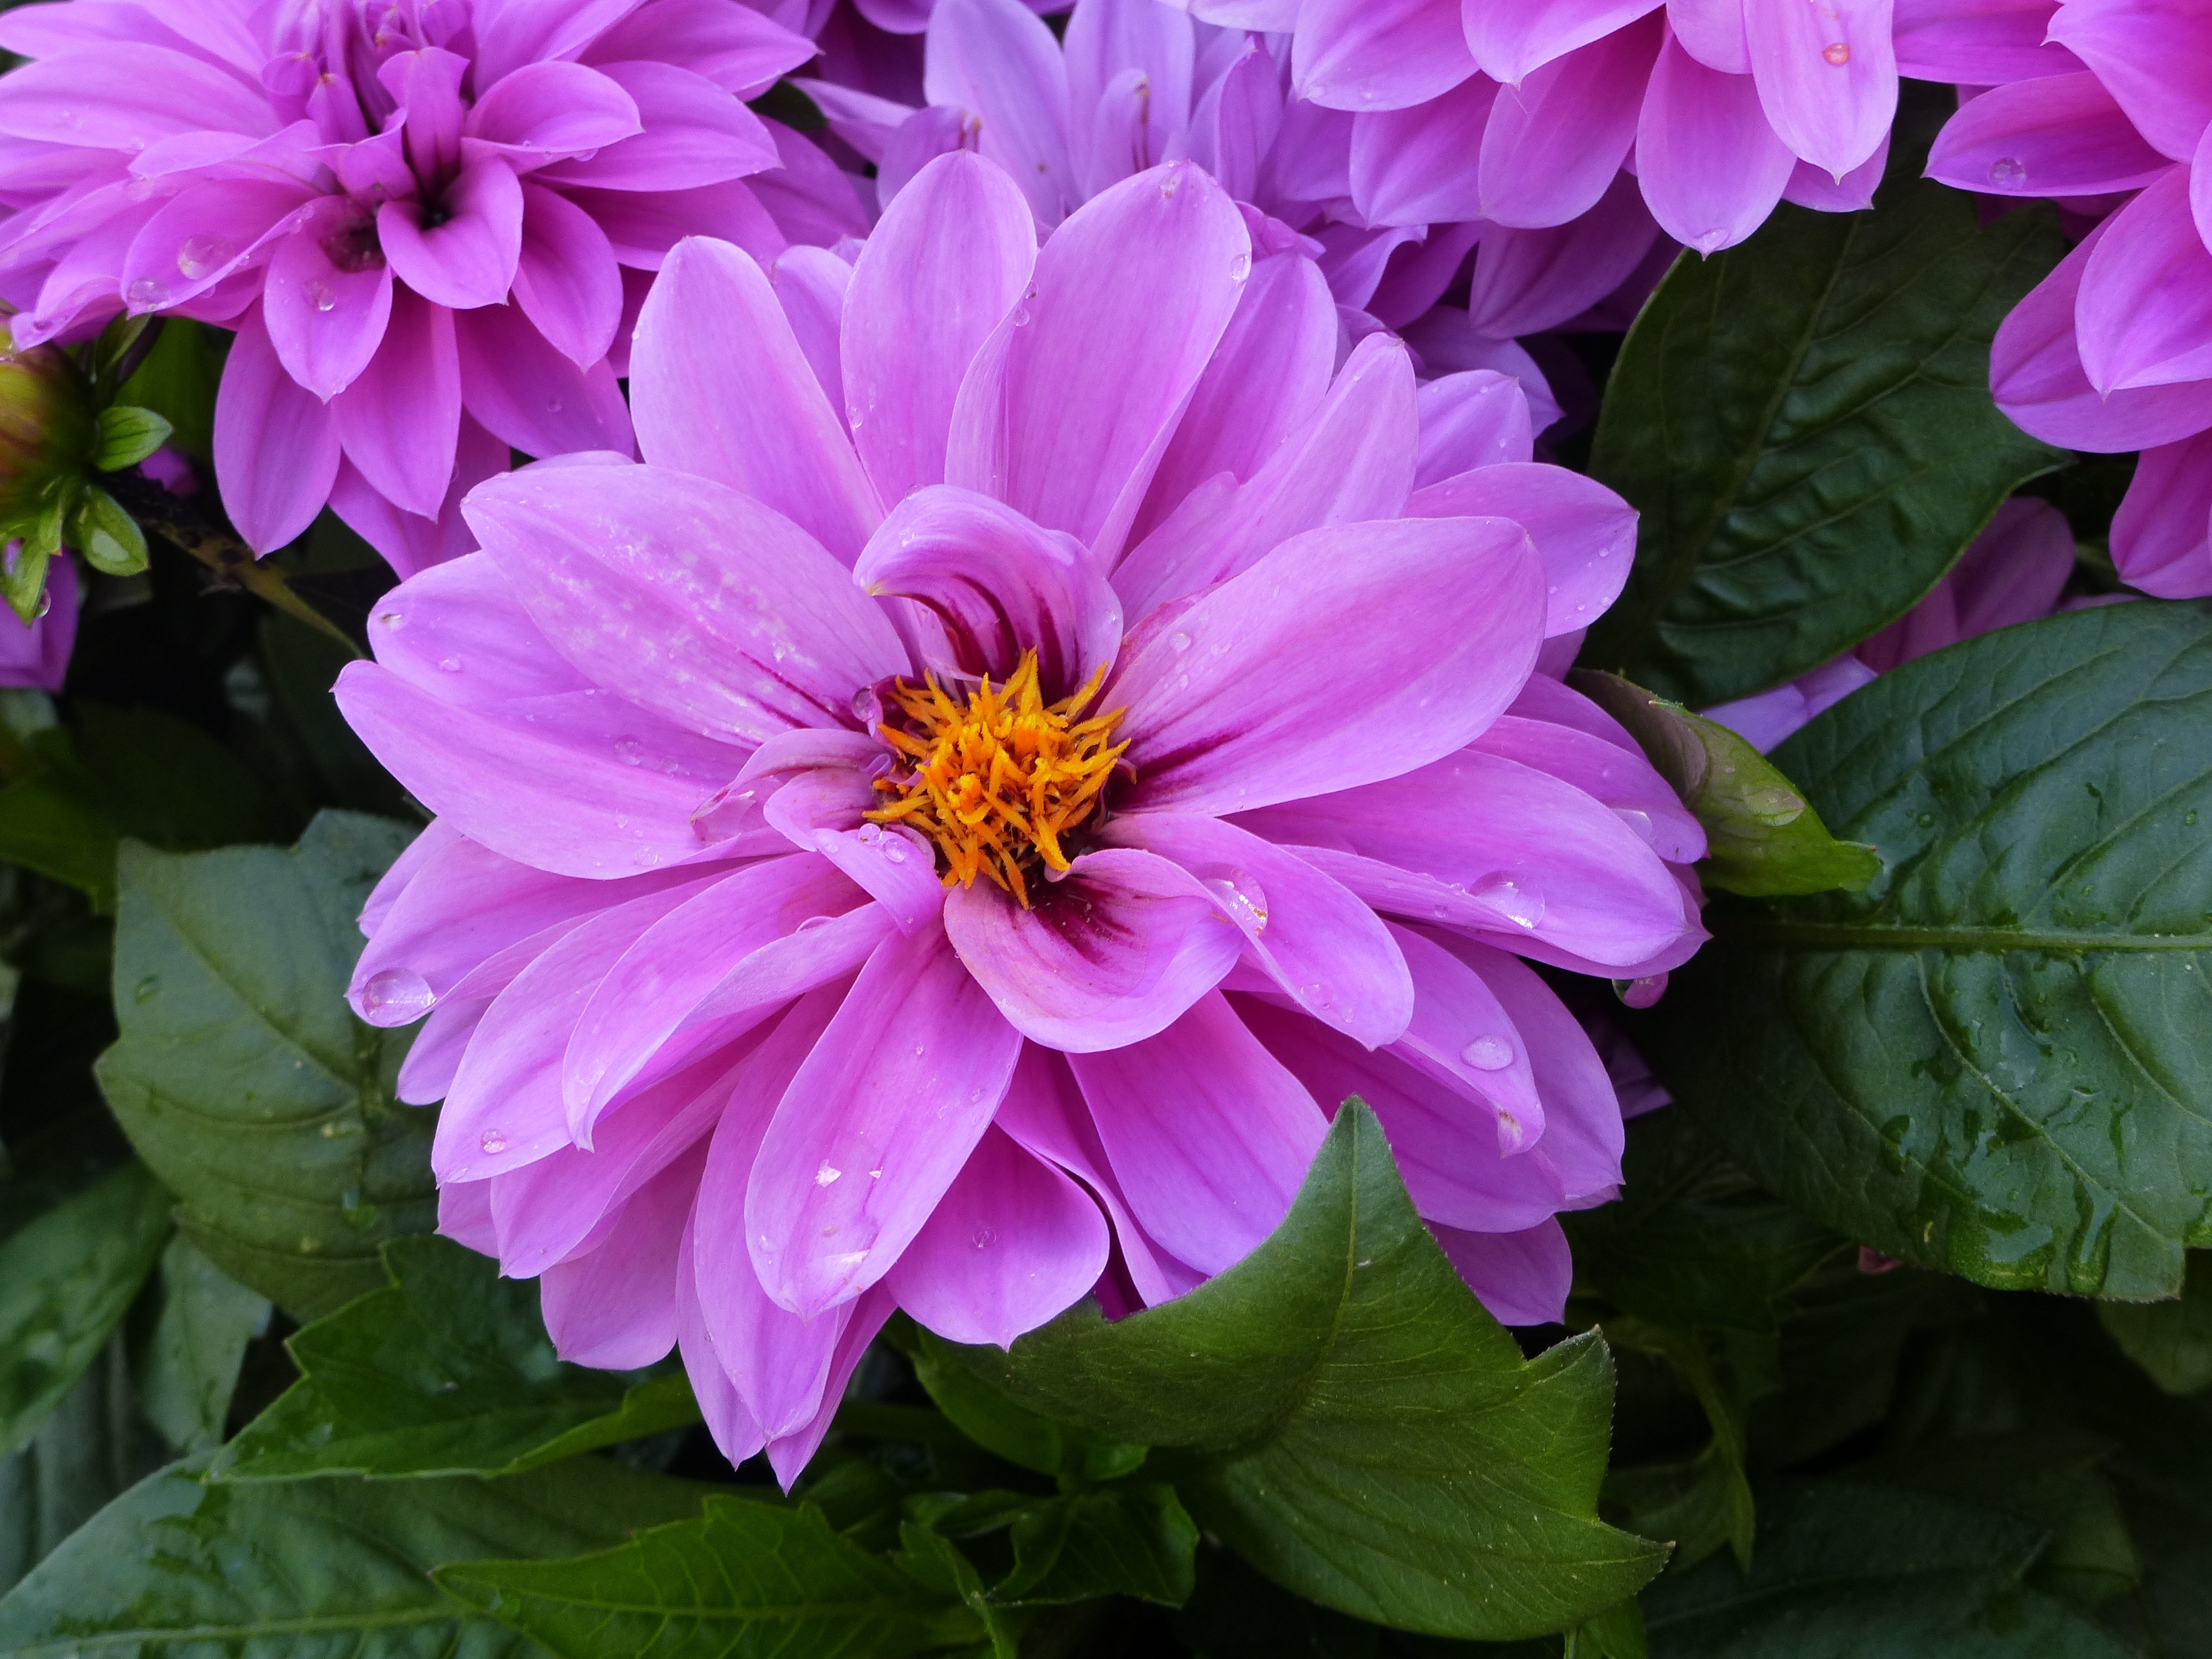
blossom, plant, flower, petal, bloom, garden, pink, drip, dahlia, peony, flowering plant, daisy family, city car, asterales, annual plant, land plant, garden cosmos, rosa centifolia